Reconstruction era

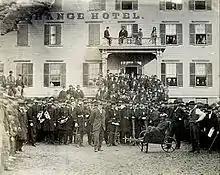
Celebration of the Emancipation Proclamation in Massachusetts, 1862

President Lincoln signed two Confiscation Acts into law, the first on August 6, 1861, and the second on July 17, 1862, safeguarding fugitive slaves who crossed from the Confederacy across Union lines and giving them indirect emancipation if their masters continued insurrection against the United States. The laws allowed the confiscation of lands for colonization from those who aided and supported the rebellion. However, these laws had limited effect as they were poorly funded by Congress and poorly enforced by Attorney General Edward Bates.